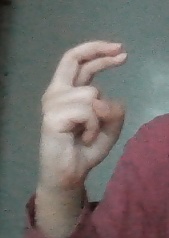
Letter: zay